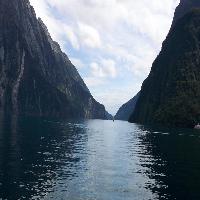
Weather: cloudy or overcast